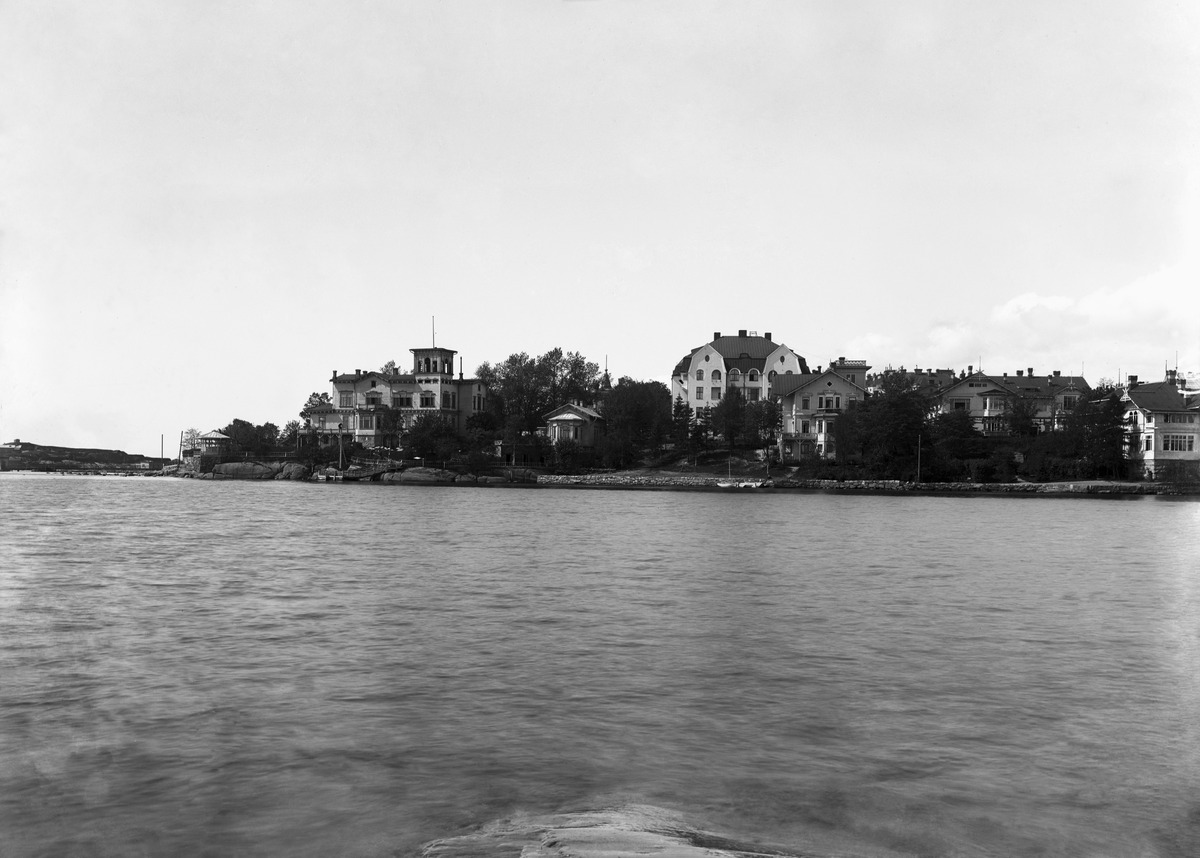
Näkymä Kaivopuistoon
sisällön kuvaus: Näkymä Kaivopuistoon. Itäinen Kaivopuisto 9. Itäinen Puistotie 9. mustavalkoinen
Kuvaaja: Sundström, Eric, valokuvaaja
Ajankohta: kuvausaika 1914
Paikka: Suomi, Uusimaa, Helsinki, Kaivopuisto Helsinki, Itäinen Puistotie 14-16
Aiheet: asuminen, puurakennukset, asuinrakennukset, pihat